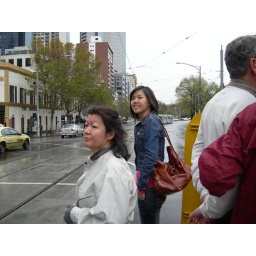
waiting for cross the road in melb city...